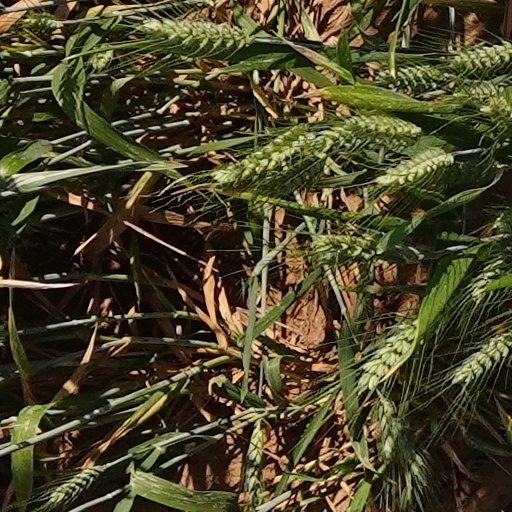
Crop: wheat